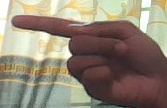
ASL sign: G